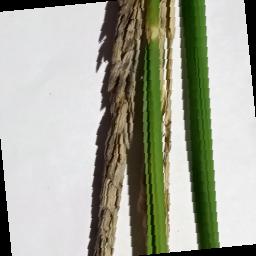
Label: Rice___Neck_Blast